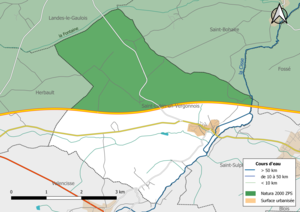
Carte du site Natura 2000 de type ZPS de la commune de fr:Saint-Lubin-en-Vergonnois (France).
Saint-Lubin-en-Vergonnois est une commune française située dans le département de Loir-et-Cher, en région Centre-Val de Loire.